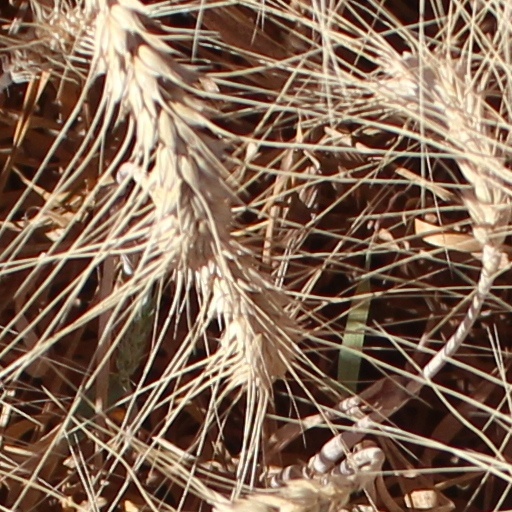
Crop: wheat